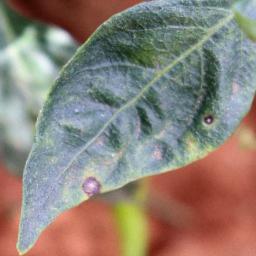
Label: cercospora